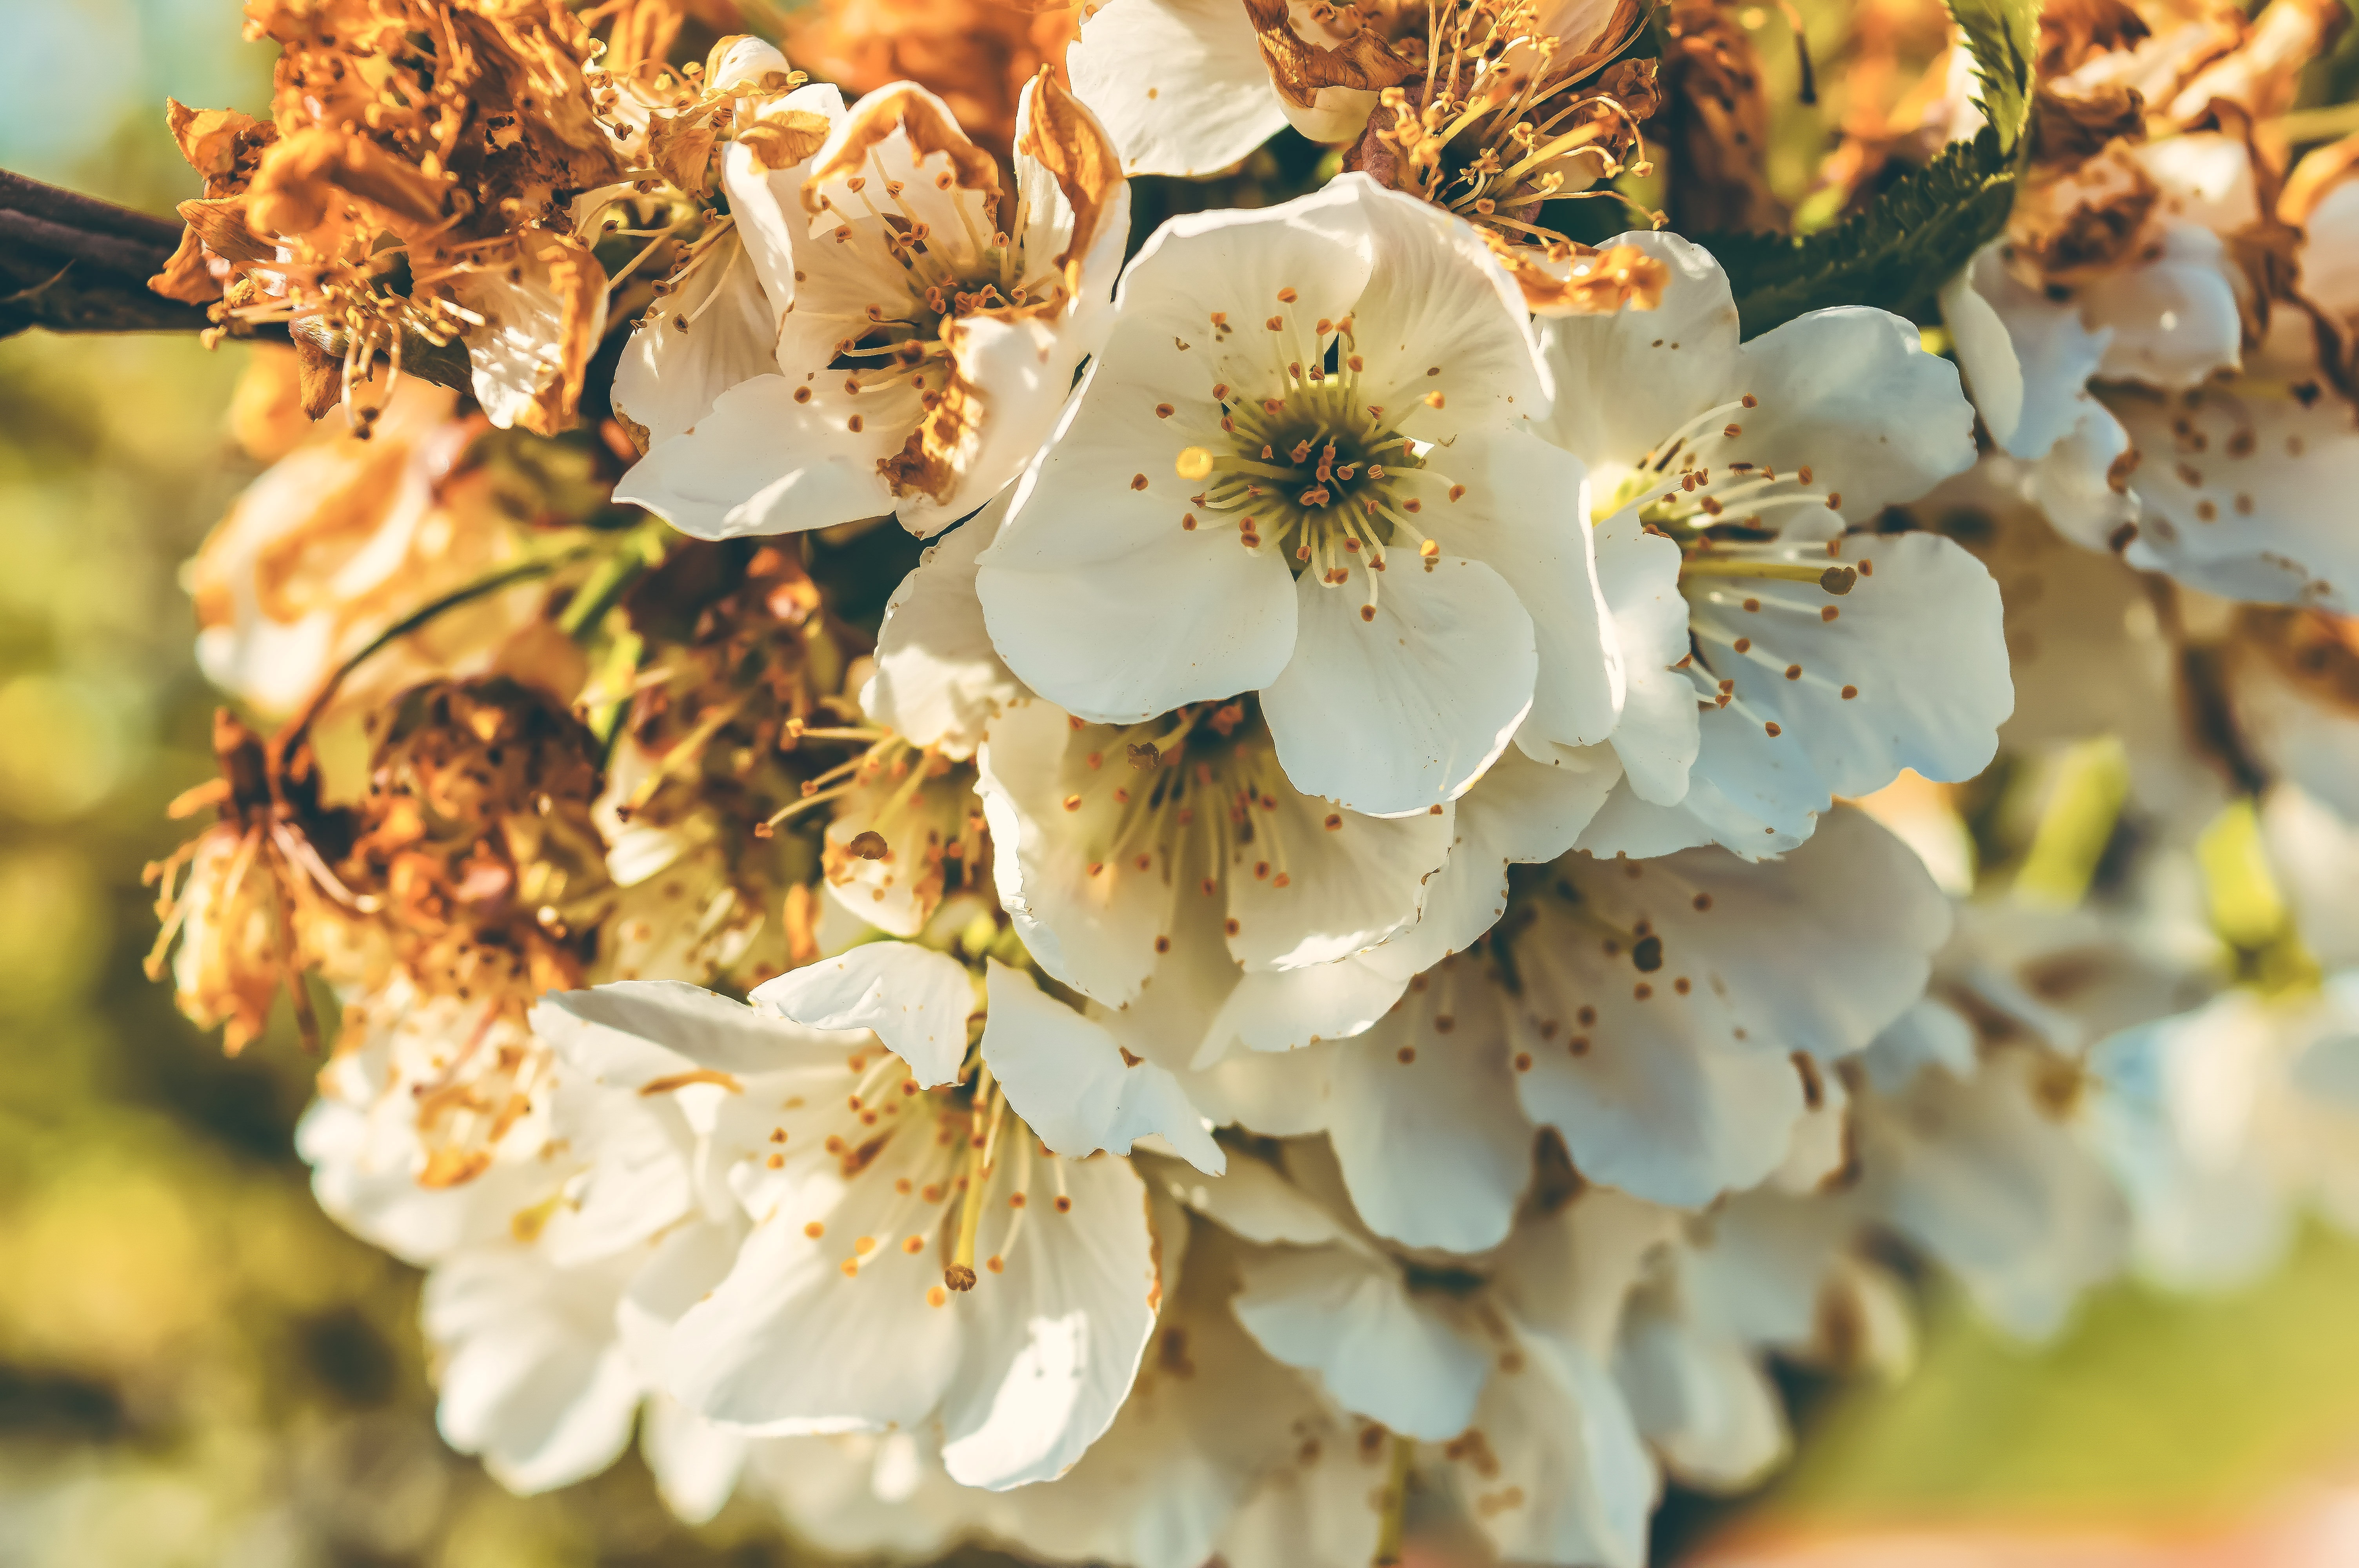
tree, nature, branch, blossom, plant, white, leaf, flower, petal, bloom, spring, natural, autumn, fresh, botany, yellow, garden, flora, season, cherry blossom, close up, bright, bee, springtime, floristry, cherry, macro photography, flowering plant, flower bouquet, land plant